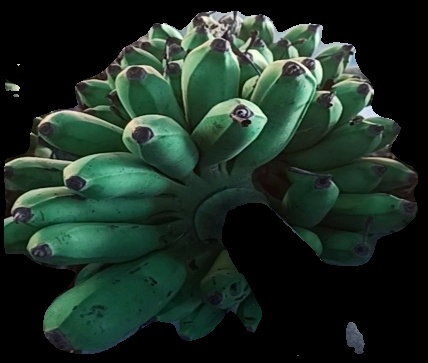
Variety: rasbale
Grade: grade2